Immortale Dei

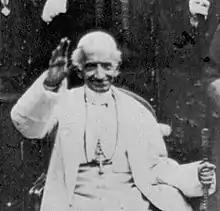
Pope Leo XIII

Immortale Dei written in 1885 is one of five encyclicals of Pope Leo XIII on Church-State relations.